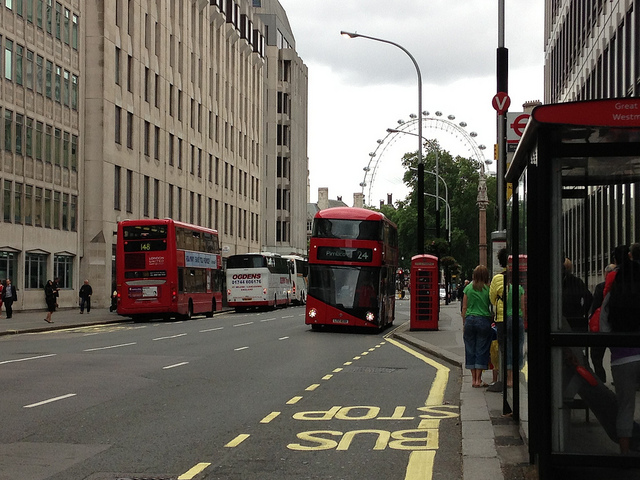
Busses on a city street approaching a bus stop.

a group of people stand at a bus stop